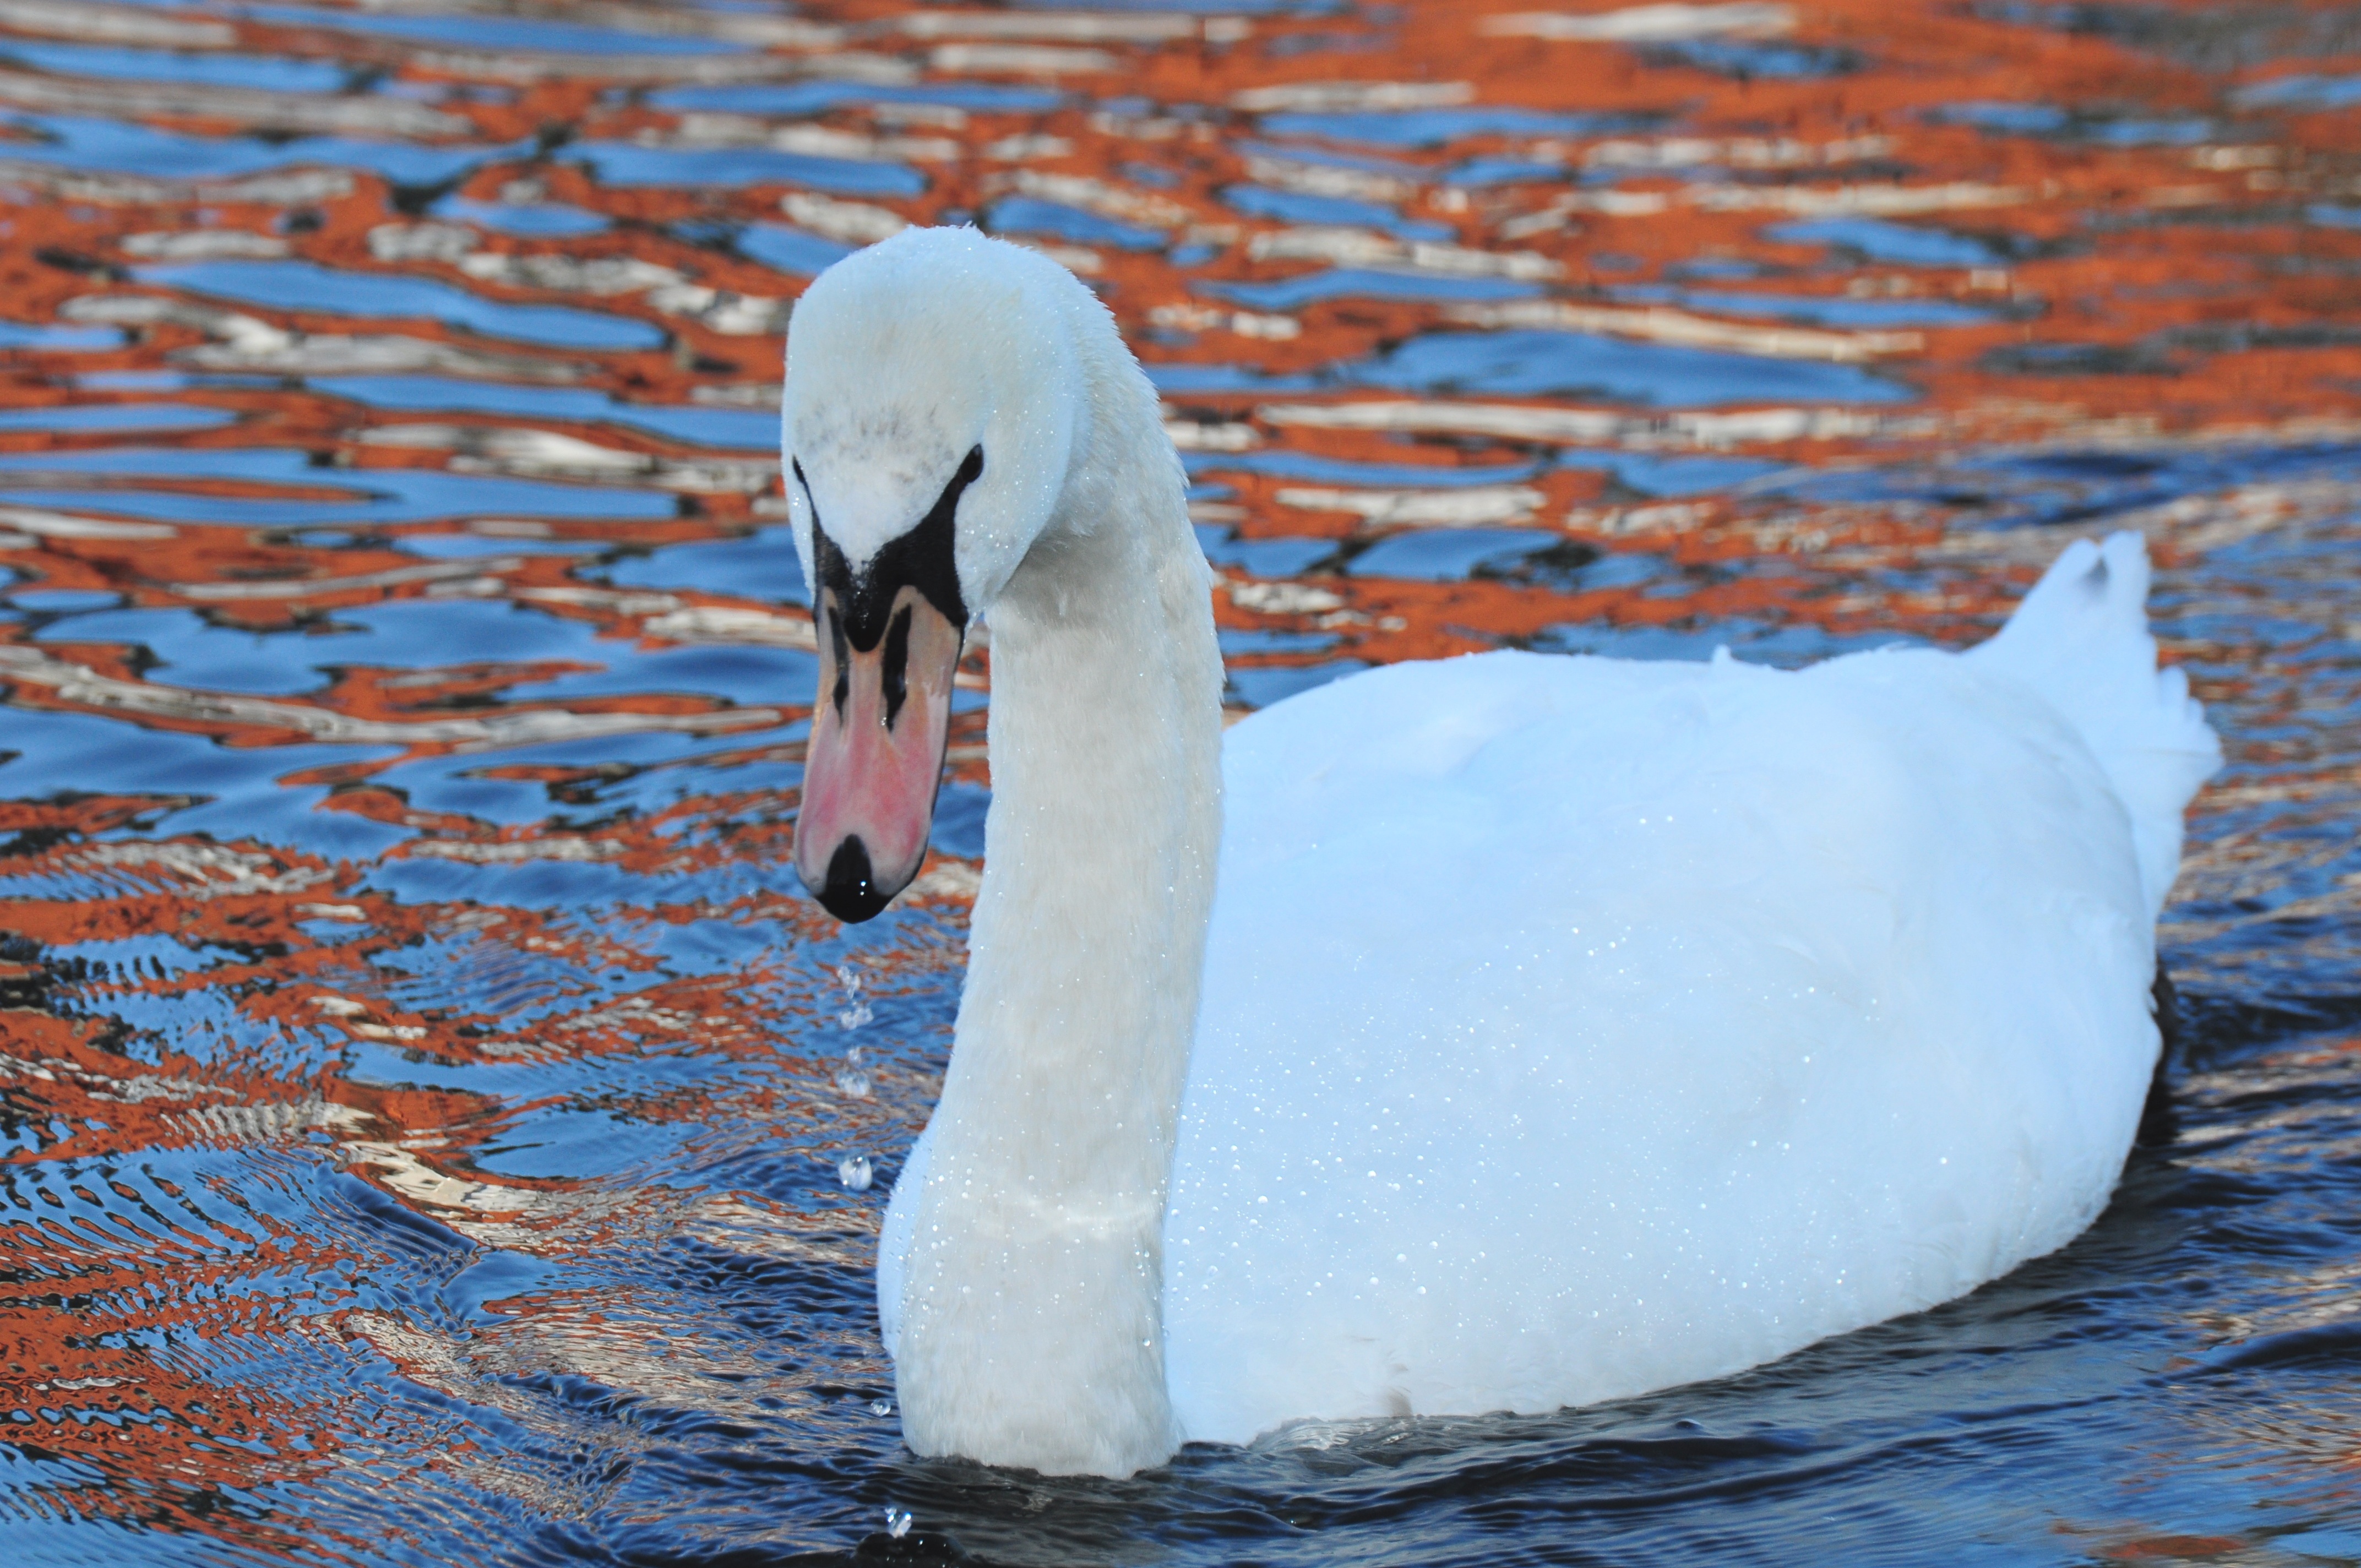
water, bird, wing, wildlife, beak, fauna, autumn mood, swan, vertebrate, elegant, waterfowl, water bird, animal world, white swan, swan in the water, ducks geese and swans